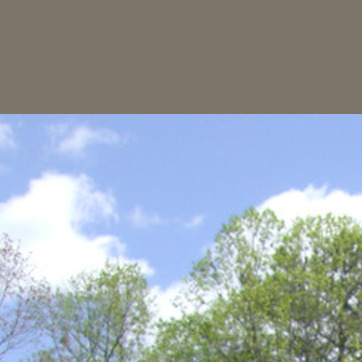
Material: sky